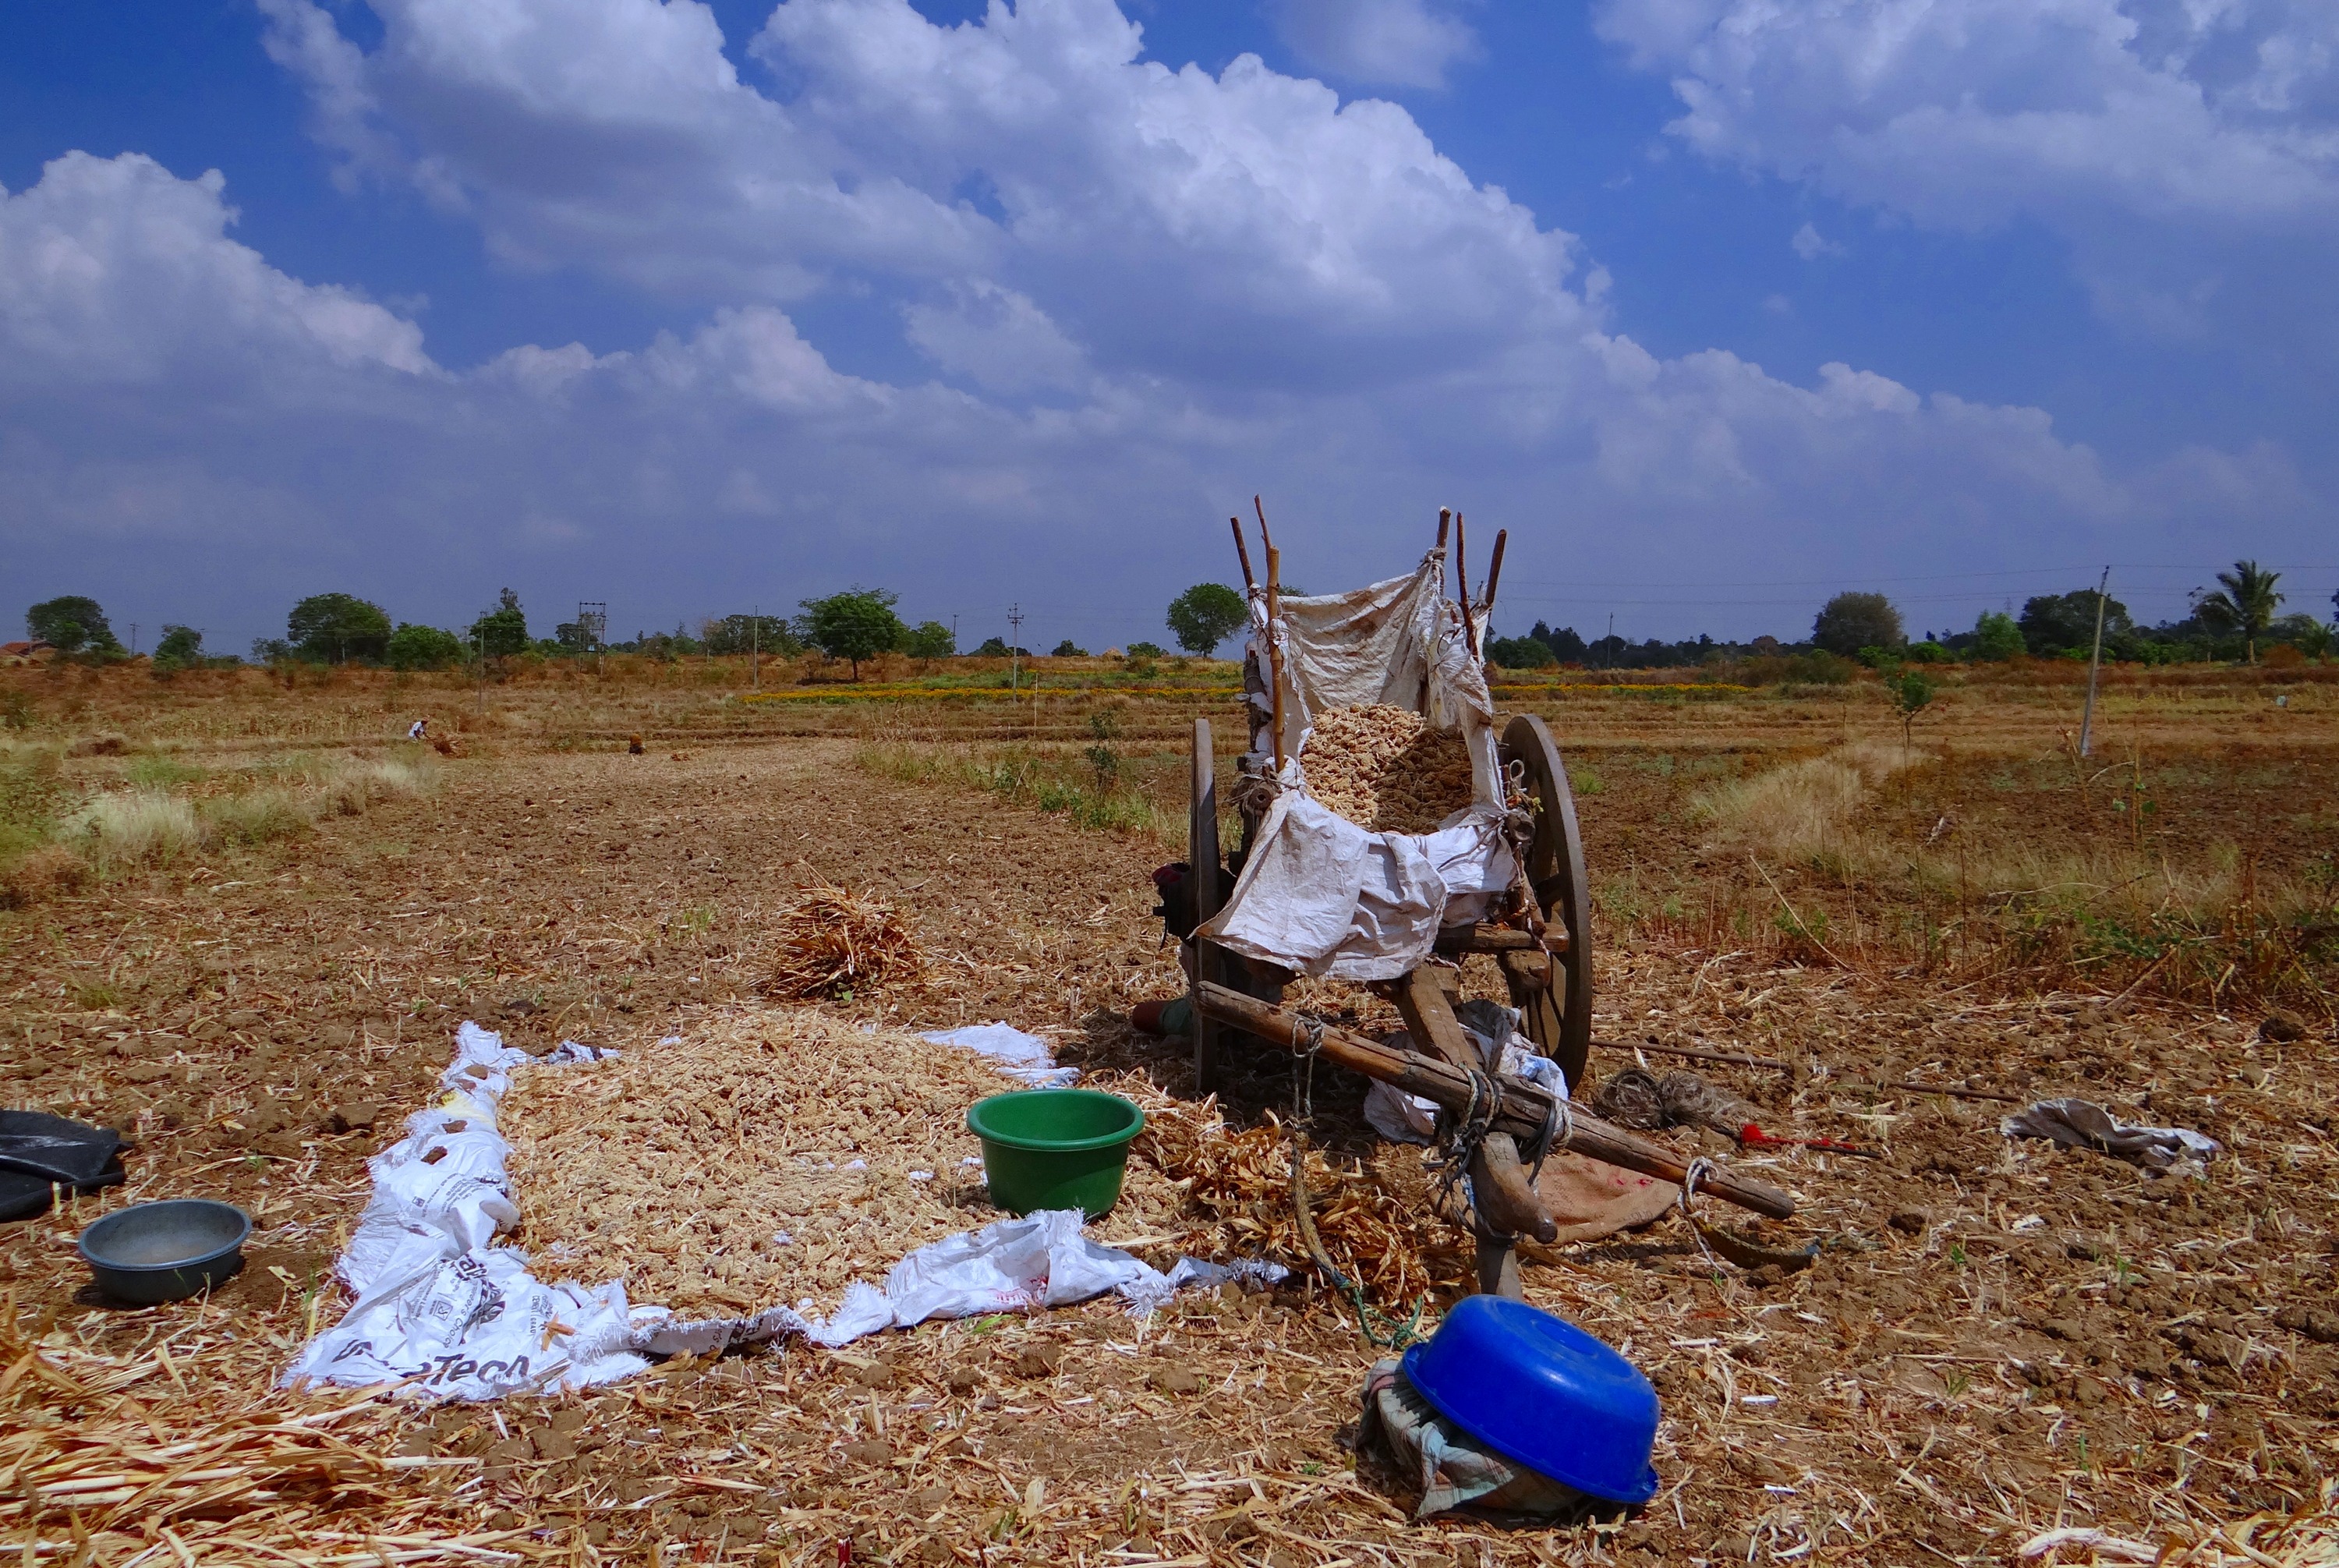
field, farm, grain, cart, prairie, vehicle, crop, lush, soil, botany, agriculture, plain, drying, india, ecosystem, cultivate, rural area, pack animal, grass family, sorghum spikes